Nólsoy

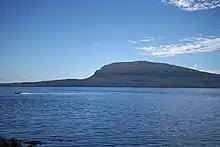
Eggjarklettur hill on Nólsoy, as seen from Tórshavn.

Nólsoy is the lowest of the Faroes; the highest point is Eggjarklettur (372 m) on the mountain "Høgoyggj". The southern coast contains two capes, each with a lighthouse (Øknastangi on the south-east, Borðan on the south). The lighthouses were built in the late 18th century to aid smugglers working against the unpopular trading monopoly imposed by Denmark. In 2005, the National Bank of Denmark issued a 20 DKK commemorative coin for the lighthouse.